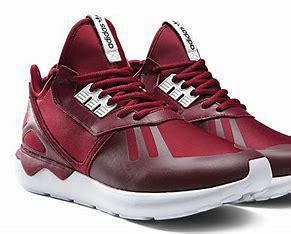
Brand: Adidas
Model: Tubular Runner